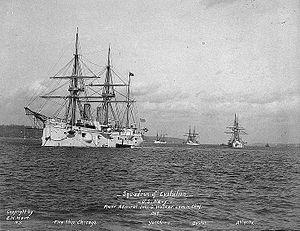
La présidence de Chester A. Arthur débuta le 19 septembre 1881, date de l'investiture de Chester A. Arthur en tant que 21ᵉ président des États-Unis, et prit fin le 4 mars 1885. Élu comme vice-président de James A. Garfield en 1880, il lui succéda après son assassinat en 1881. Membre de la machine politique républicaine de New York, Arthur était un soutien important de la faction stalwart de son parti. Malade, il ne chercha pas vraiment à se représenter à l'élection présidentielle de 1884 et fut remplacé par le démocrate Grover Cleveland.
Chester Alan Arthur, né le 5 octobre 1829 à Fairfield et mort le 18 novembre 1886 à New York, est un avocat, général et homme d'État américain, 21ᵉ président des États-Unis. Élu comme vice-président de James A. Garfield en 1880, il lui succéda après son assassinat en 1881. Après avoir passé une grande partie de sa carrière politique dans la machine politique corrompue républicaine de New York, Arthur parvint à laver sa réputation en embrassant la cause de la réforme de la fonction publique. La défense et la mise en place du Pendleton Civil Service Reform Act fut le point d'orgue de son administration.
Le Squadron of Evolution fut une unité navale de transition de l'United States Navy à la fin du XIXᵉ siècle entre 1889 et 1890/91.